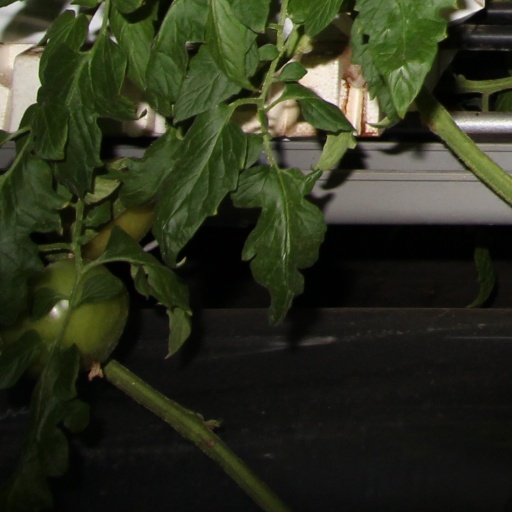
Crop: tomato